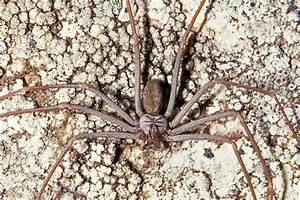
Label: ragno